We Wish to Inform You That Tomorrow We Will Be Killed with Our Families

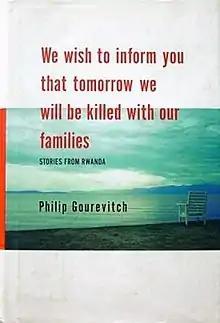
First edition

We Wish to Inform You That Tomorrow We Will Be Killed With Our Families: Stories from Rwanda is a 1998 non-fiction book by "The New Yorker" writer Philip Gourevitch about the 1994 genocide against the Tutsi, in which an estimated one million Tutsi were killed.